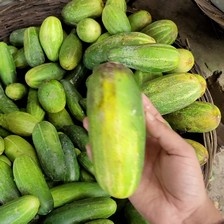
Label: cucumber